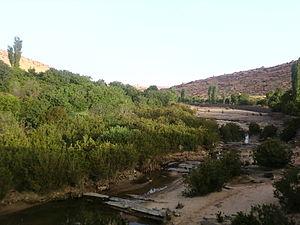
Oued El Ghicha Laghouat (Algérie)
El Ghicha est une commune de la wilaya de Laghouat en Algérie.
Le djebel Amour est une chaîne montagneuse d'Algérie située au centre du pays et constituant une partie de l'Atlas saharien.